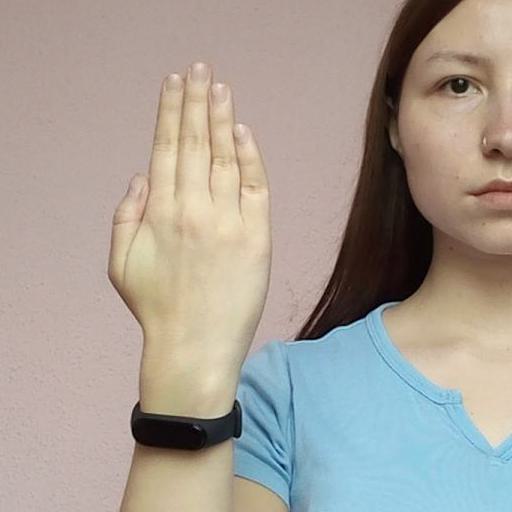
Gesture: stop_inverted